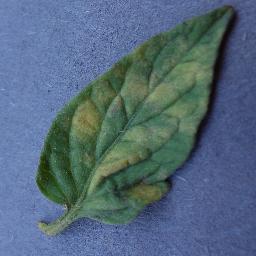
Label: Tomato___Leaf_Mold